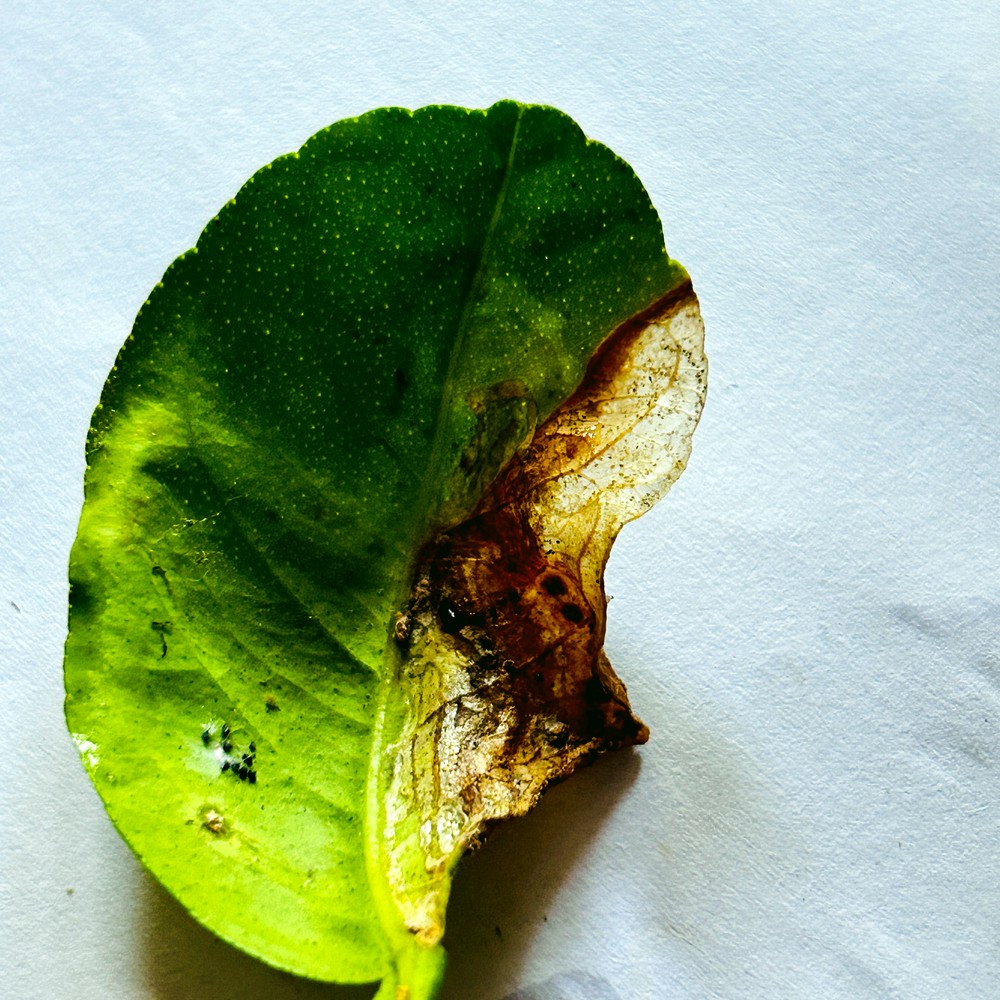
Label: Citrus Canker